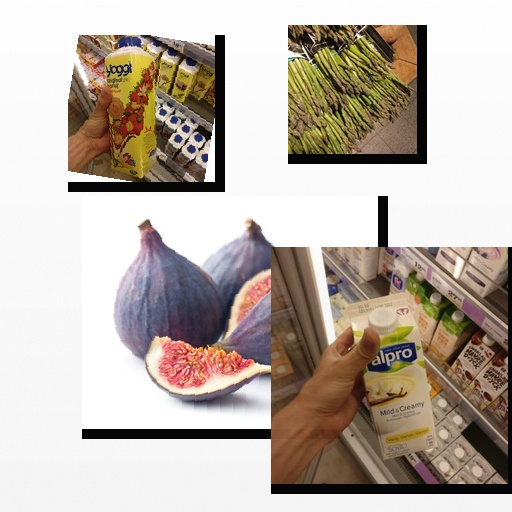
Food items: fig, asparagus, strawberry_yogurt, vanilla_soyghurt